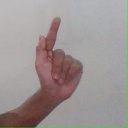
अक्षर: ळ